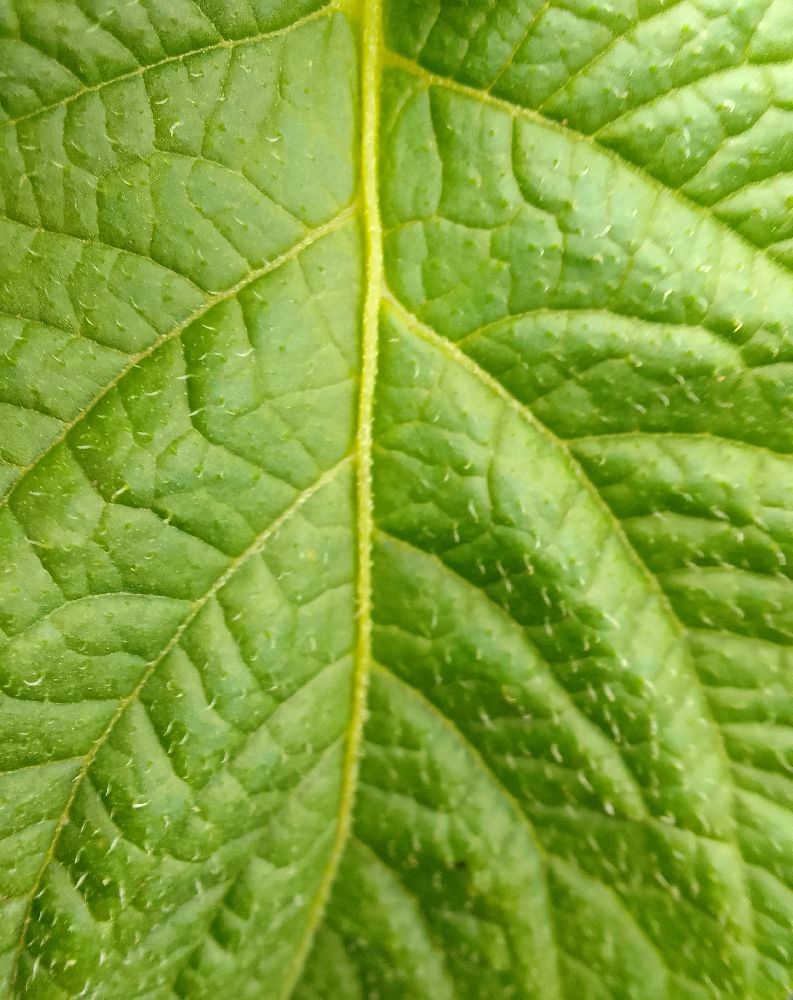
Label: Healthy